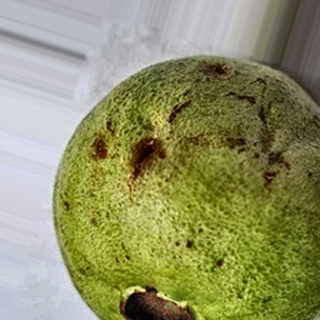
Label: guava_fruit_fly